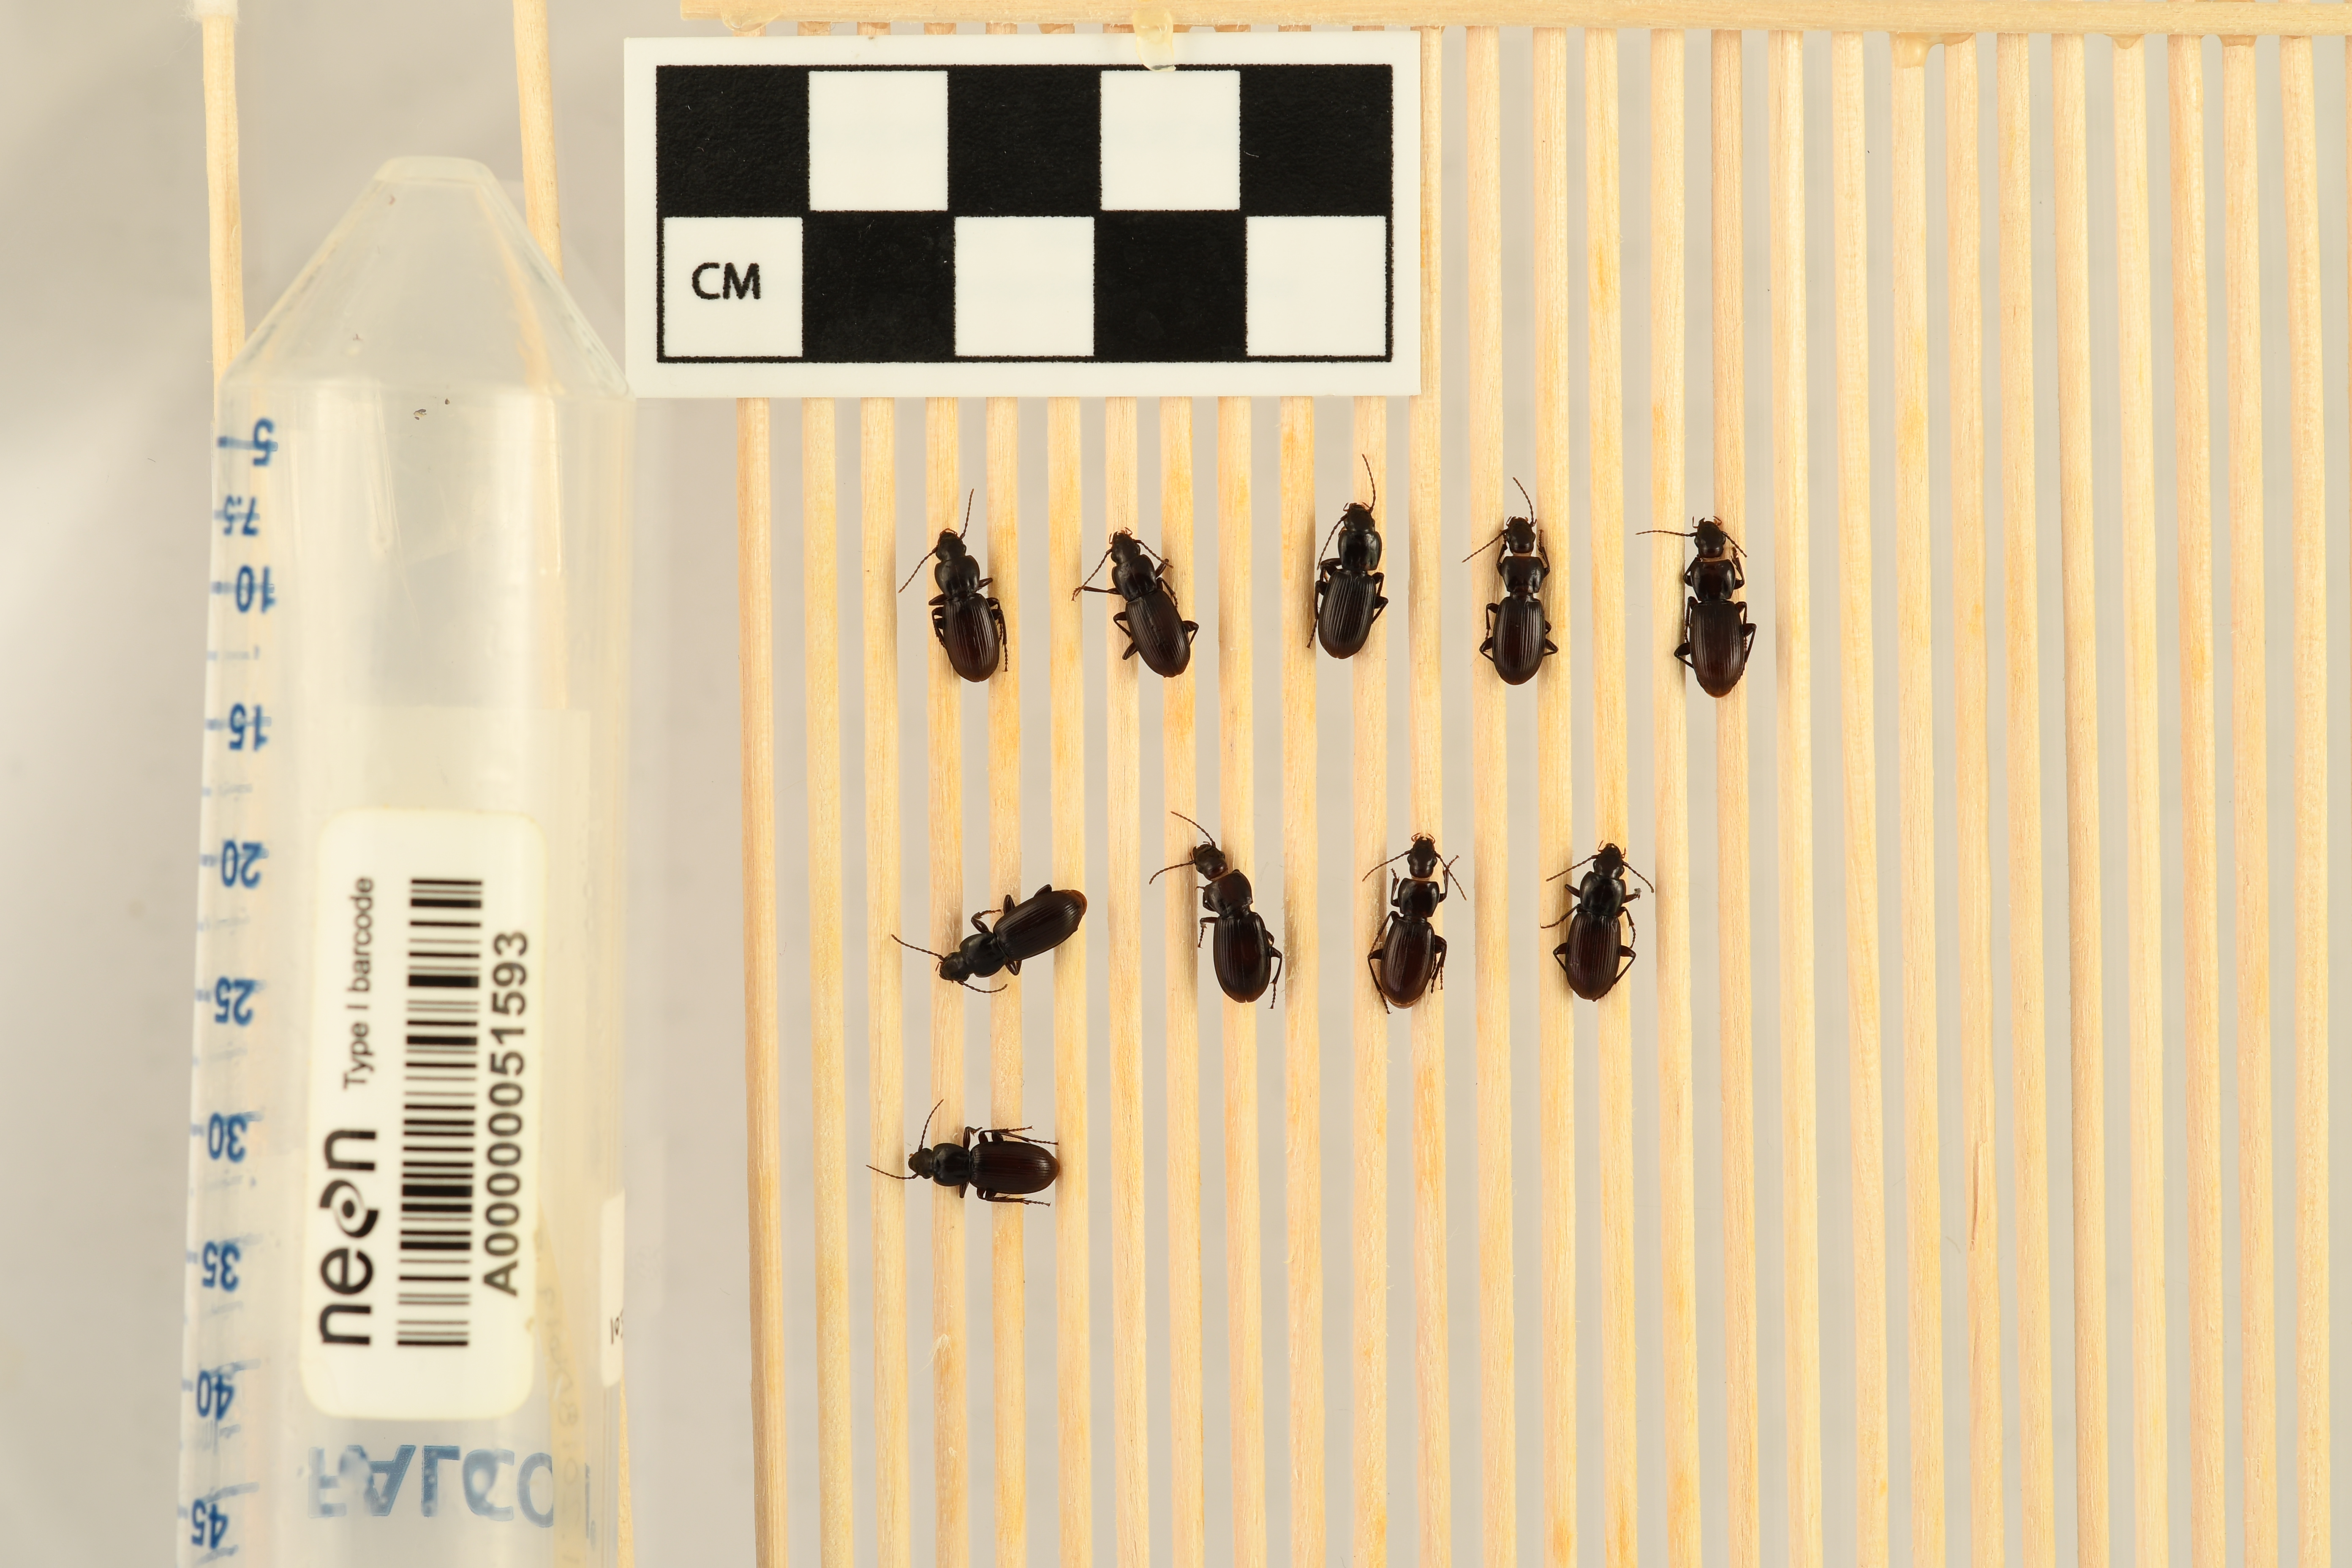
Pterostichus restrictus — Niwot Ridge NEON, plot NIWO_001. Beetle 1, ElytraLength: 0.5868 cm (lying flat: Yes)

Pterostichus restrictus — Niwot Ridge NEON, plot NIWO_001. Beetle 1, ElytraWidth: 0.2669 cm (lying flat: Yes)

Pterostichus restrictus — Niwot Ridge NEON, plot NIWO_001. Beetle 2, ElytraLength: 0.6017 cm (lying flat: Yes)

Pterostichus restrictus — Niwot Ridge NEON, plot NIWO_001. Beetle 2, ElytraWidth: 0.2755 cm (lying flat: Yes)

Pterostichus restrictus — Niwot Ridge NEON, plot NIWO_001. Beetle 3, ElytraLength: 0.5965 cm (lying flat: Yes)

Pterostichus restrictus — Niwot Ridge NEON, plot NIWO_001. Beetle 3, ElytraWidth: 0.3042 cm (lying flat: Yes)

Pterostichus restrictus — Niwot Ridge NEON, plot NIWO_001. Beetle 4, ElytraLength: 0.5922 cm (lying flat: Yes)

Pterostichus restrictus — Niwot Ridge NEON, plot NIWO_001. Beetle 4, ElytraWidth: 0.2879 cm (lying flat: Yes)

Pterostichus restrictus — Niwot Ridge NEON, plot NIWO_001. Beetle 5, ElytraLength: 0.6325 cm (lying flat: Yes)

Pterostichus restrictus — Niwot Ridge NEON, plot NIWO_001. Beetle 5, ElytraWidth: 0.3034 cm (lying flat: Yes)

Pterostichus restrictus — Niwot Ridge NEON, plot NIWO_001. Beetle 6, ElytraLength: 0.6313 cm (lying flat: Yes)

Pterostichus restrictus — Niwot Ridge NEON, plot NIWO_001. Beetle 6, ElytraWidth: 0.3009 cm (lying flat: Yes)

Pterostichus restrictus — Niwot Ridge NEON, plot NIWO_001. Beetle 7, ElytraLength: 0.6004 cm (lying flat: Yes)

Pterostichus restrictus — Niwot Ridge NEON, plot NIWO_001. Beetle 7, ElytraWidth: 0.3304 cm (lying flat: Yes)

Pterostichus restrictus — Niwot Ridge NEON, plot NIWO_001. Beetle 8, ElytraLength: 0.5755 cm (lying flat: Yes)

Pterostichus restrictus — Niwot Ridge NEON, plot NIWO_001. Beetle 8, ElytraWidth: 0.2765 cm (lying flat: Yes)

Pterostichus restrictus — Niwot Ridge NEON, plot NIWO_001. Beetle 9, ElytraLength: 0.5947 cm (lying flat: Yes)

Pterostichus restrictus — Niwot Ridge NEON, plot NIWO_001. Beetle 9, ElytraWidth: 0.3132 cm (lying flat: Yes)

Pterostichus restrictus — Niwot Ridge NEON, plot NIWO_001. Beetle 10, ElytraLength: 0.6156 cm (lying flat: Yes)

Pterostichus restrictus — Niwot Ridge NEON, plot NIWO_001. Beetle 10, ElytraWidth: 0.3037 cm (lying flat: Yes)